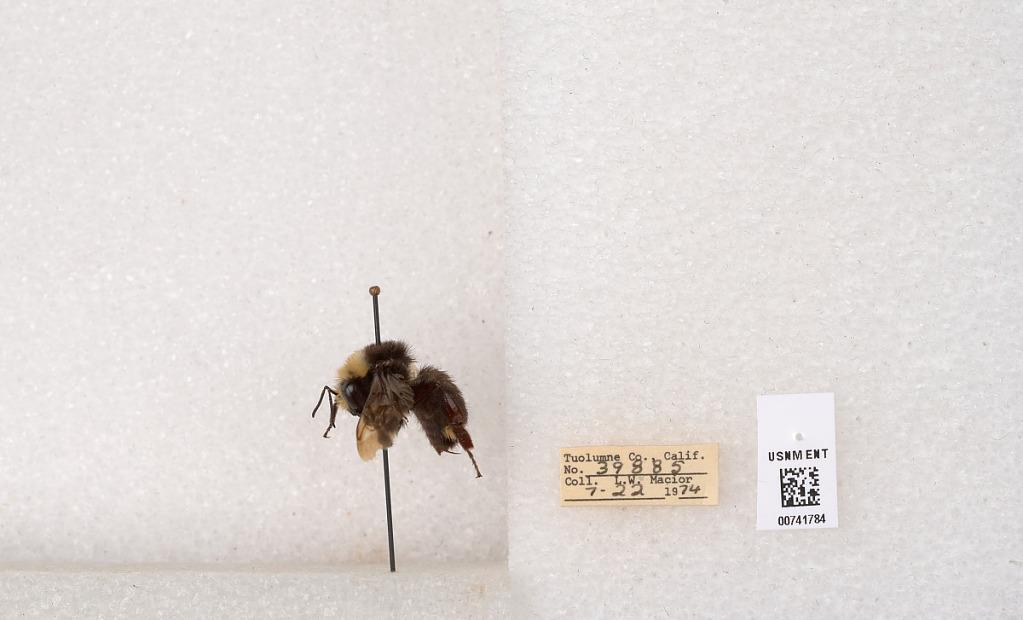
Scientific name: Bombus (Pyrobombus) vosnesenskii Radoszkowski
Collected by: L. Macior
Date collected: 1974-7-22
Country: United States
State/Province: California
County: Tuolumne
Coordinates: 37.9712, -120.228